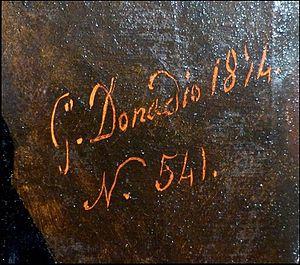
Signature de G. Donadio Italiano: Firma di G. Donadio